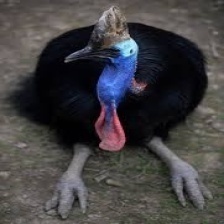
Species: CASSOWARY
Scientific name: CASUARIUS